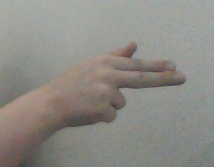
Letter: ghain